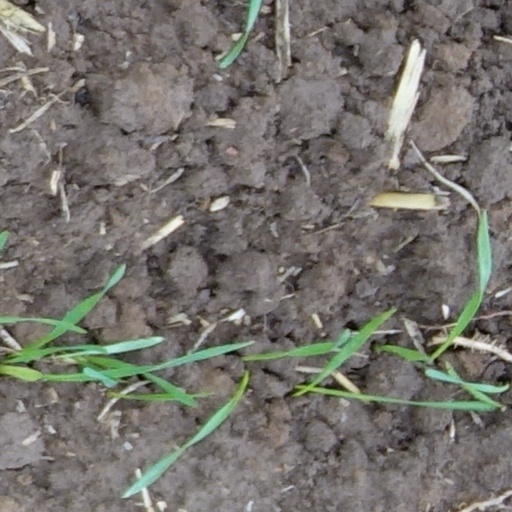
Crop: wheat